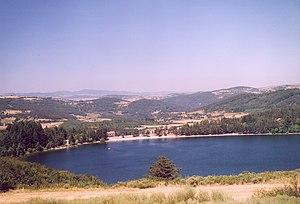
Le département de l'Ardèche est un département français situé dans la région Auvergne-Rhône-Alpes. Sa préfecture est Privas. Il doit son nom à la rivière Ardèche qui le traverse d'ouest en est, ses habitants s'appellent les Ardéchois. Il est composé de 335 communes au 1ᵉʳ janvier 2020. L'Insee et la Poste lui attribuent le code 07.
Le Lac-d'Issarlès est une commune française située dans le département de l'Ardèche, en région Auvergne-Rhône-Alpes. La municipalité possède un lac volcanique profond de 138 mètres qui lui a donné son nom.